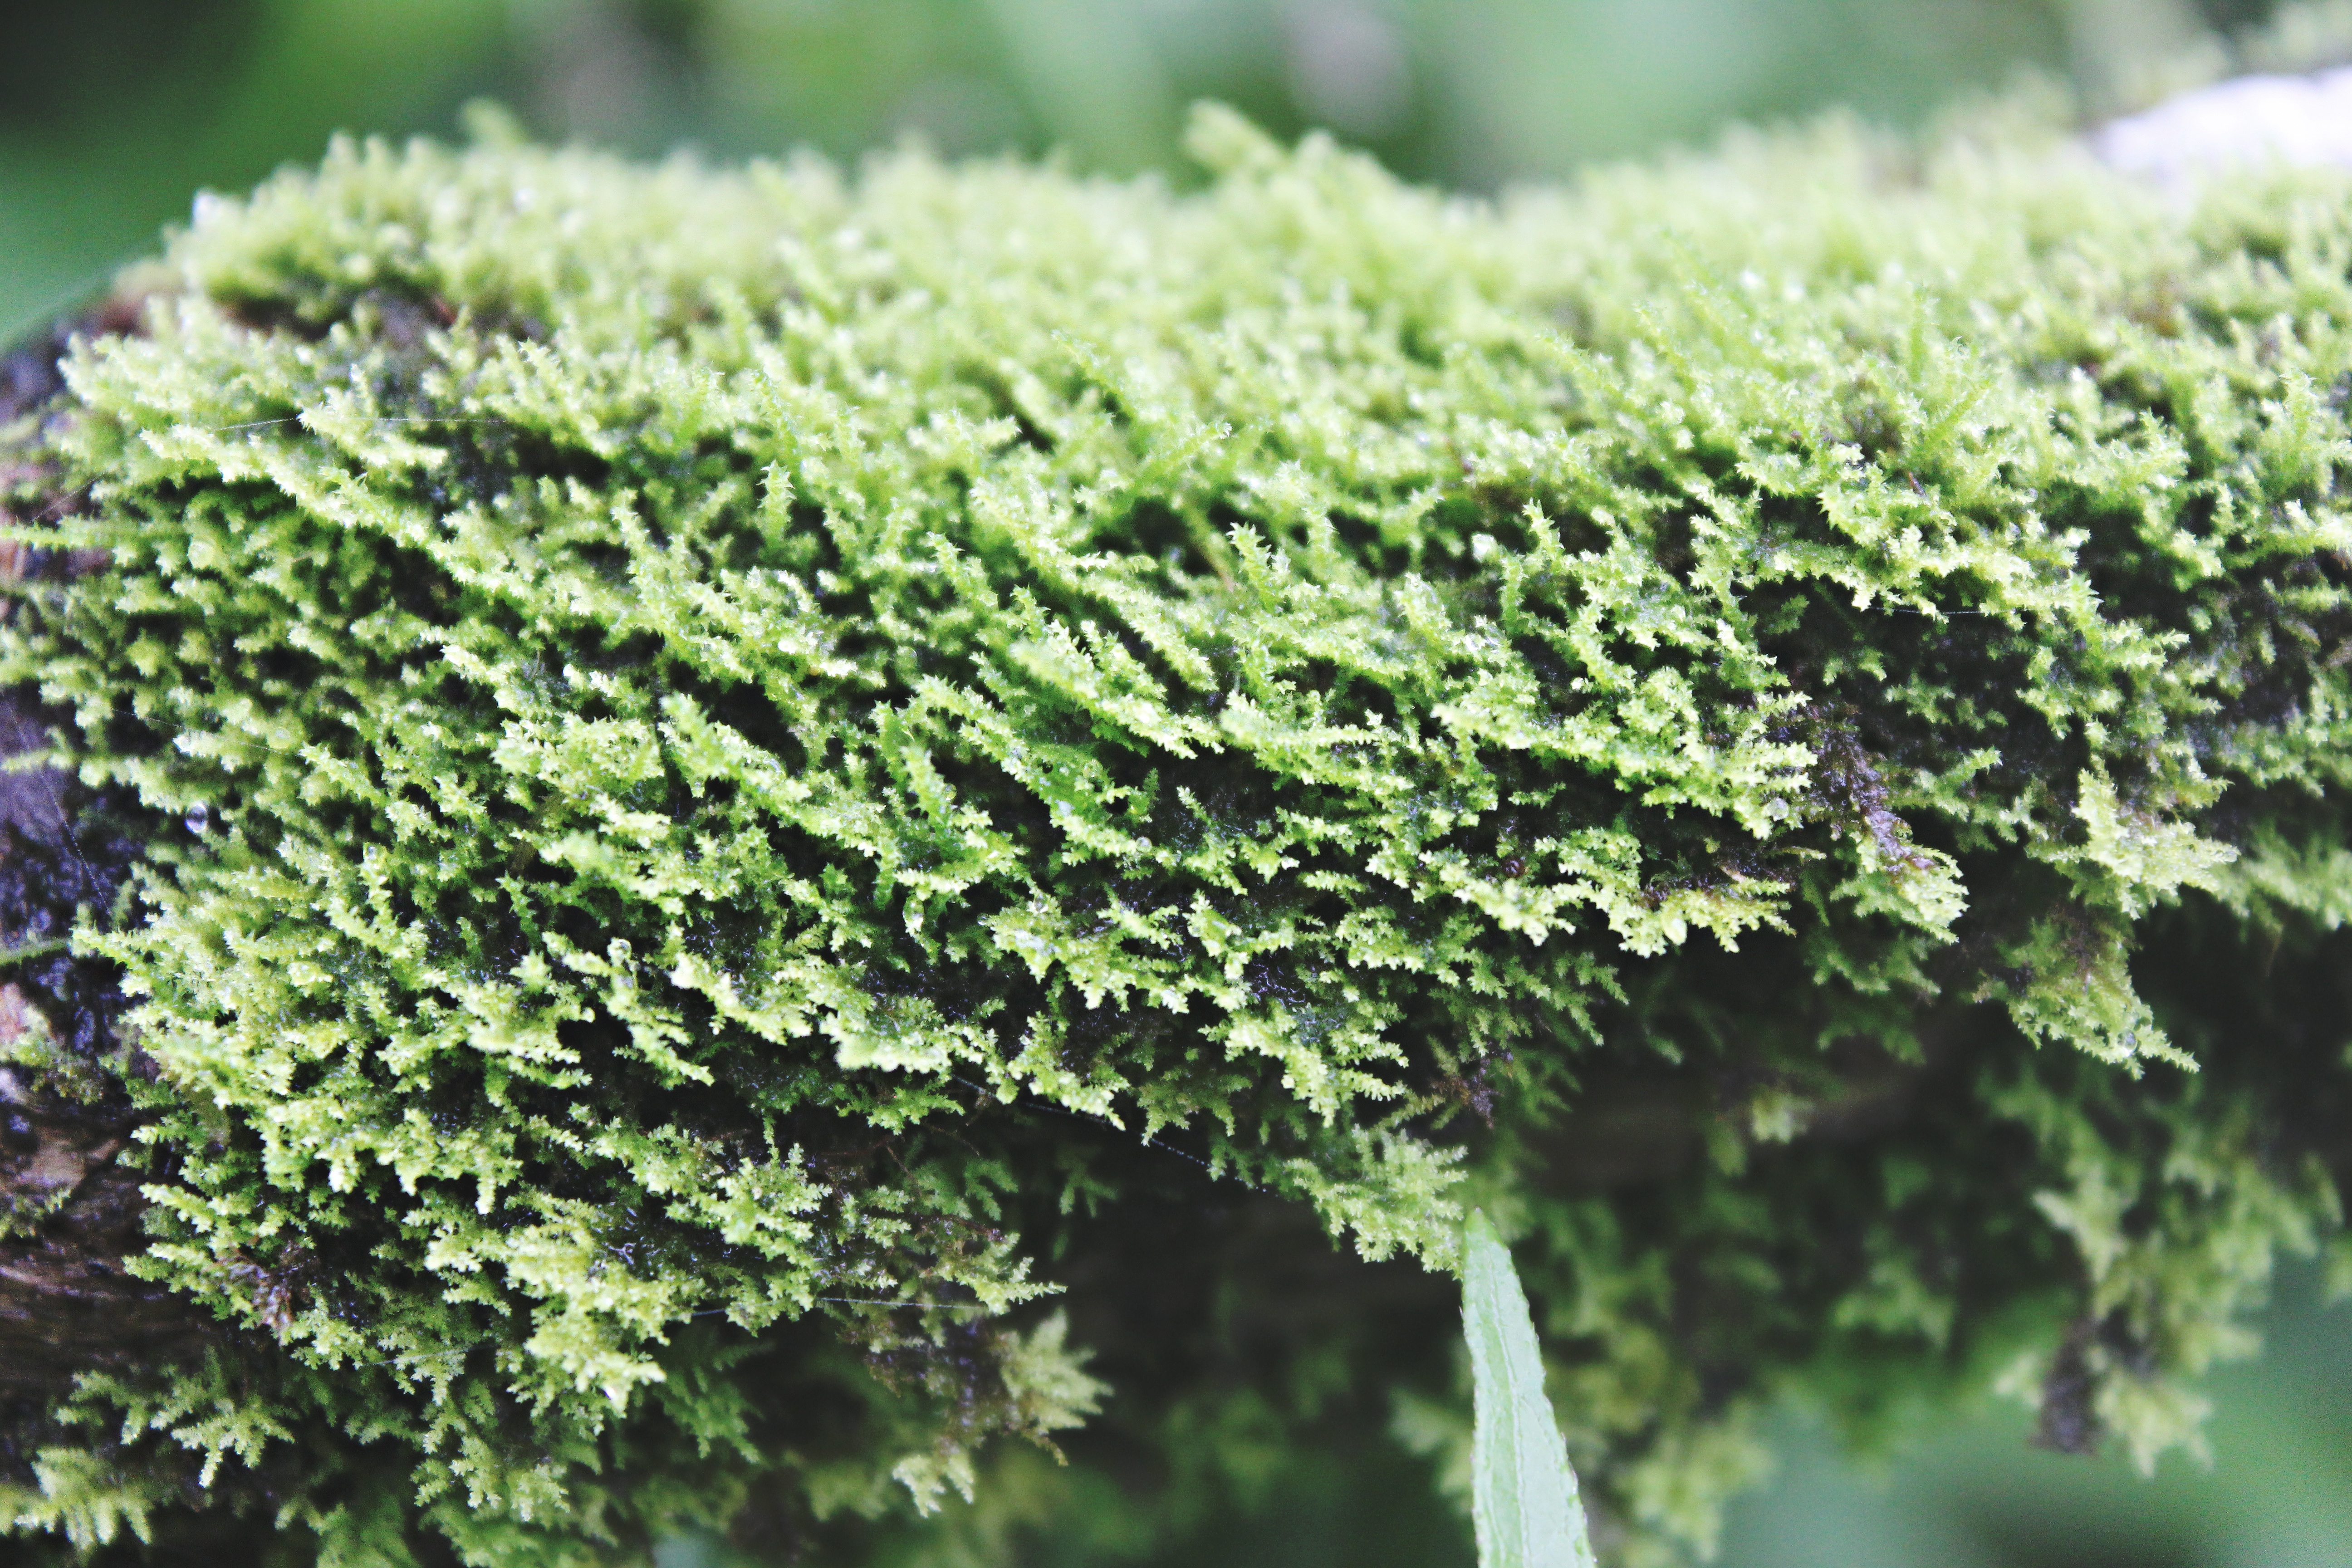
tree, grass, branch, plant, lawn, leaf, flower, green, produce, evergreen, shrub, hedge, flowering plant, woody plant, land plant